Adoretus sinicus

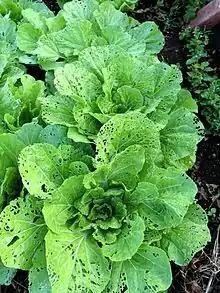
Damage caused by feeding

In Oʻahu it feeds on the indigenous ʻakiohala ("Hibiscus furcellatus") and maʻo hau hele ("Hibiscus brackenridgei").